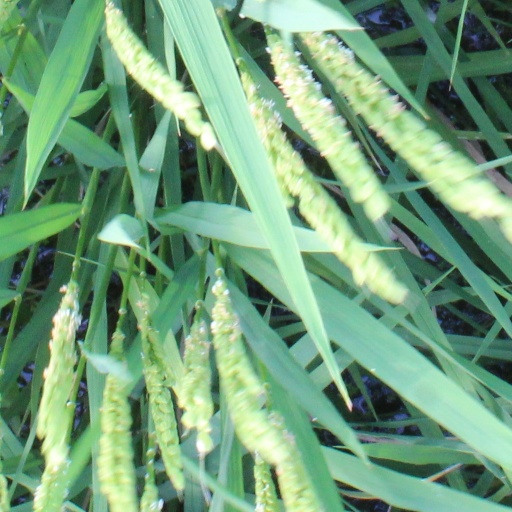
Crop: rice